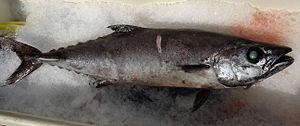
Les Gempylidae forment une famille de poissons abyssaux de l'ordre des Perciformes.